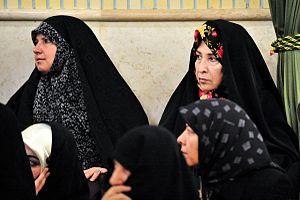
Zahra Rahnavard, née Zohreh Kazemi le 31 octobre 1945 à Boroudjerd, est une universitaire, artiste, féministe et femme politique iranienne.